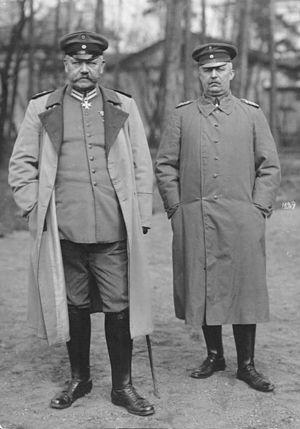
Le terme Dioscures désigne, durant la Première Guerre mondiale, le duo formé à l'OHL par Erich Ludendorff et Paul von Hindenburg. Ces deux militaires, auréolés de leurs succès face aux Russes, exercent la totalité des pouvoirs militaires dans le Reich à partir de 1916. Le renvoi de Theobald von Bethmann-Hollweg le 19 juillet 1917 constitue une étape dans l'ascension des deux militaires : Hindenburg et Ludendorff imposent progressivement à l'empereur Guillaume II leur vision de la gestion du conflit, lui soumettant de fait la mise en place d'une dictature militaire maquillée par les institutions du Reich.
L’offensive Broussilov est le nom de la dernière opération militaire russe d'envergure conduite par le général Alexeï Broussilov en juin 1916. Le 4 juin 1916, les forces russes commandées par le général Broussilov, commandant en chef du front Sud-Ouest, lancent une grande offensive contre les armées allemandes et austro-hongroises en Pologne. Cette offensive, initialement prévue le 15 juin, est avancée pour soulager l'Italie de la pression austro-hongroise, le haut commandement italien ayant demandé l'intervention des Russes. L'attaque russe était prévue pour coïncider avec l'assaut britannique dans la Somme, sur le front occidental. Les attaques russes et britanniques avaient pour objectif de soulager une partie de la pression exercée sur les Français à Verdun. L'offensive Broussilov, par l'ampleur des pertes constatées, constitue la bataille la plus meurtrière de la Première Guerre mondiale, tous fronts confondus.